Malakula

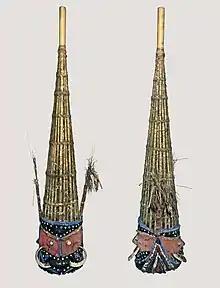
Malakula funeral masks – nineteenth century

Malakula's economy is largely based on agriculture. The island has extensive copra plantations on the eastern coastal plains around Norsup and Lakatoro. The largest copra-producing plantation in Vanuatu is in Norsup.